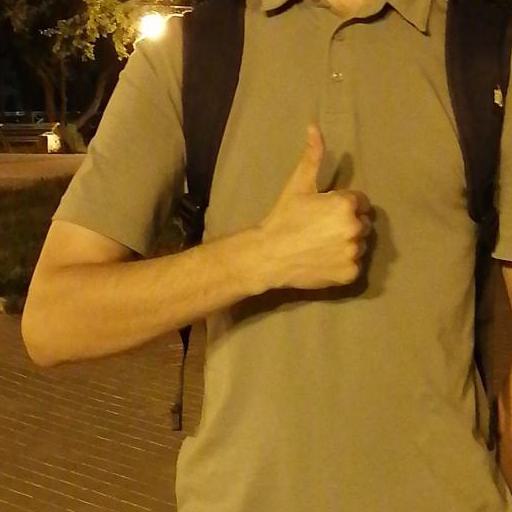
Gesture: like